Hunan

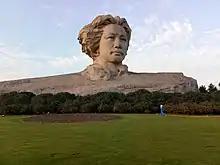
Young Mao Zedong statue in Changsha

The politics of Hunan is structured in a dual party-government system like all other governing institutions in mainland China.